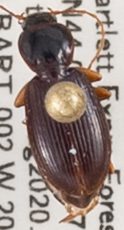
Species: Synuchus impunctatus
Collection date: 2020-08-19
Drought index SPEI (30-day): -1.546
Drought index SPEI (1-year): -0.05
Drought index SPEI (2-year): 0.54